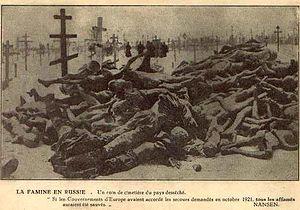
1921 est une année commune commençant un samedi.